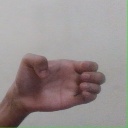
अक्षर: ख